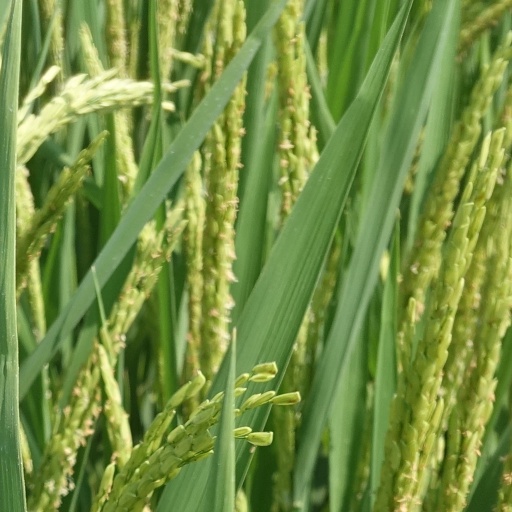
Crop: rice